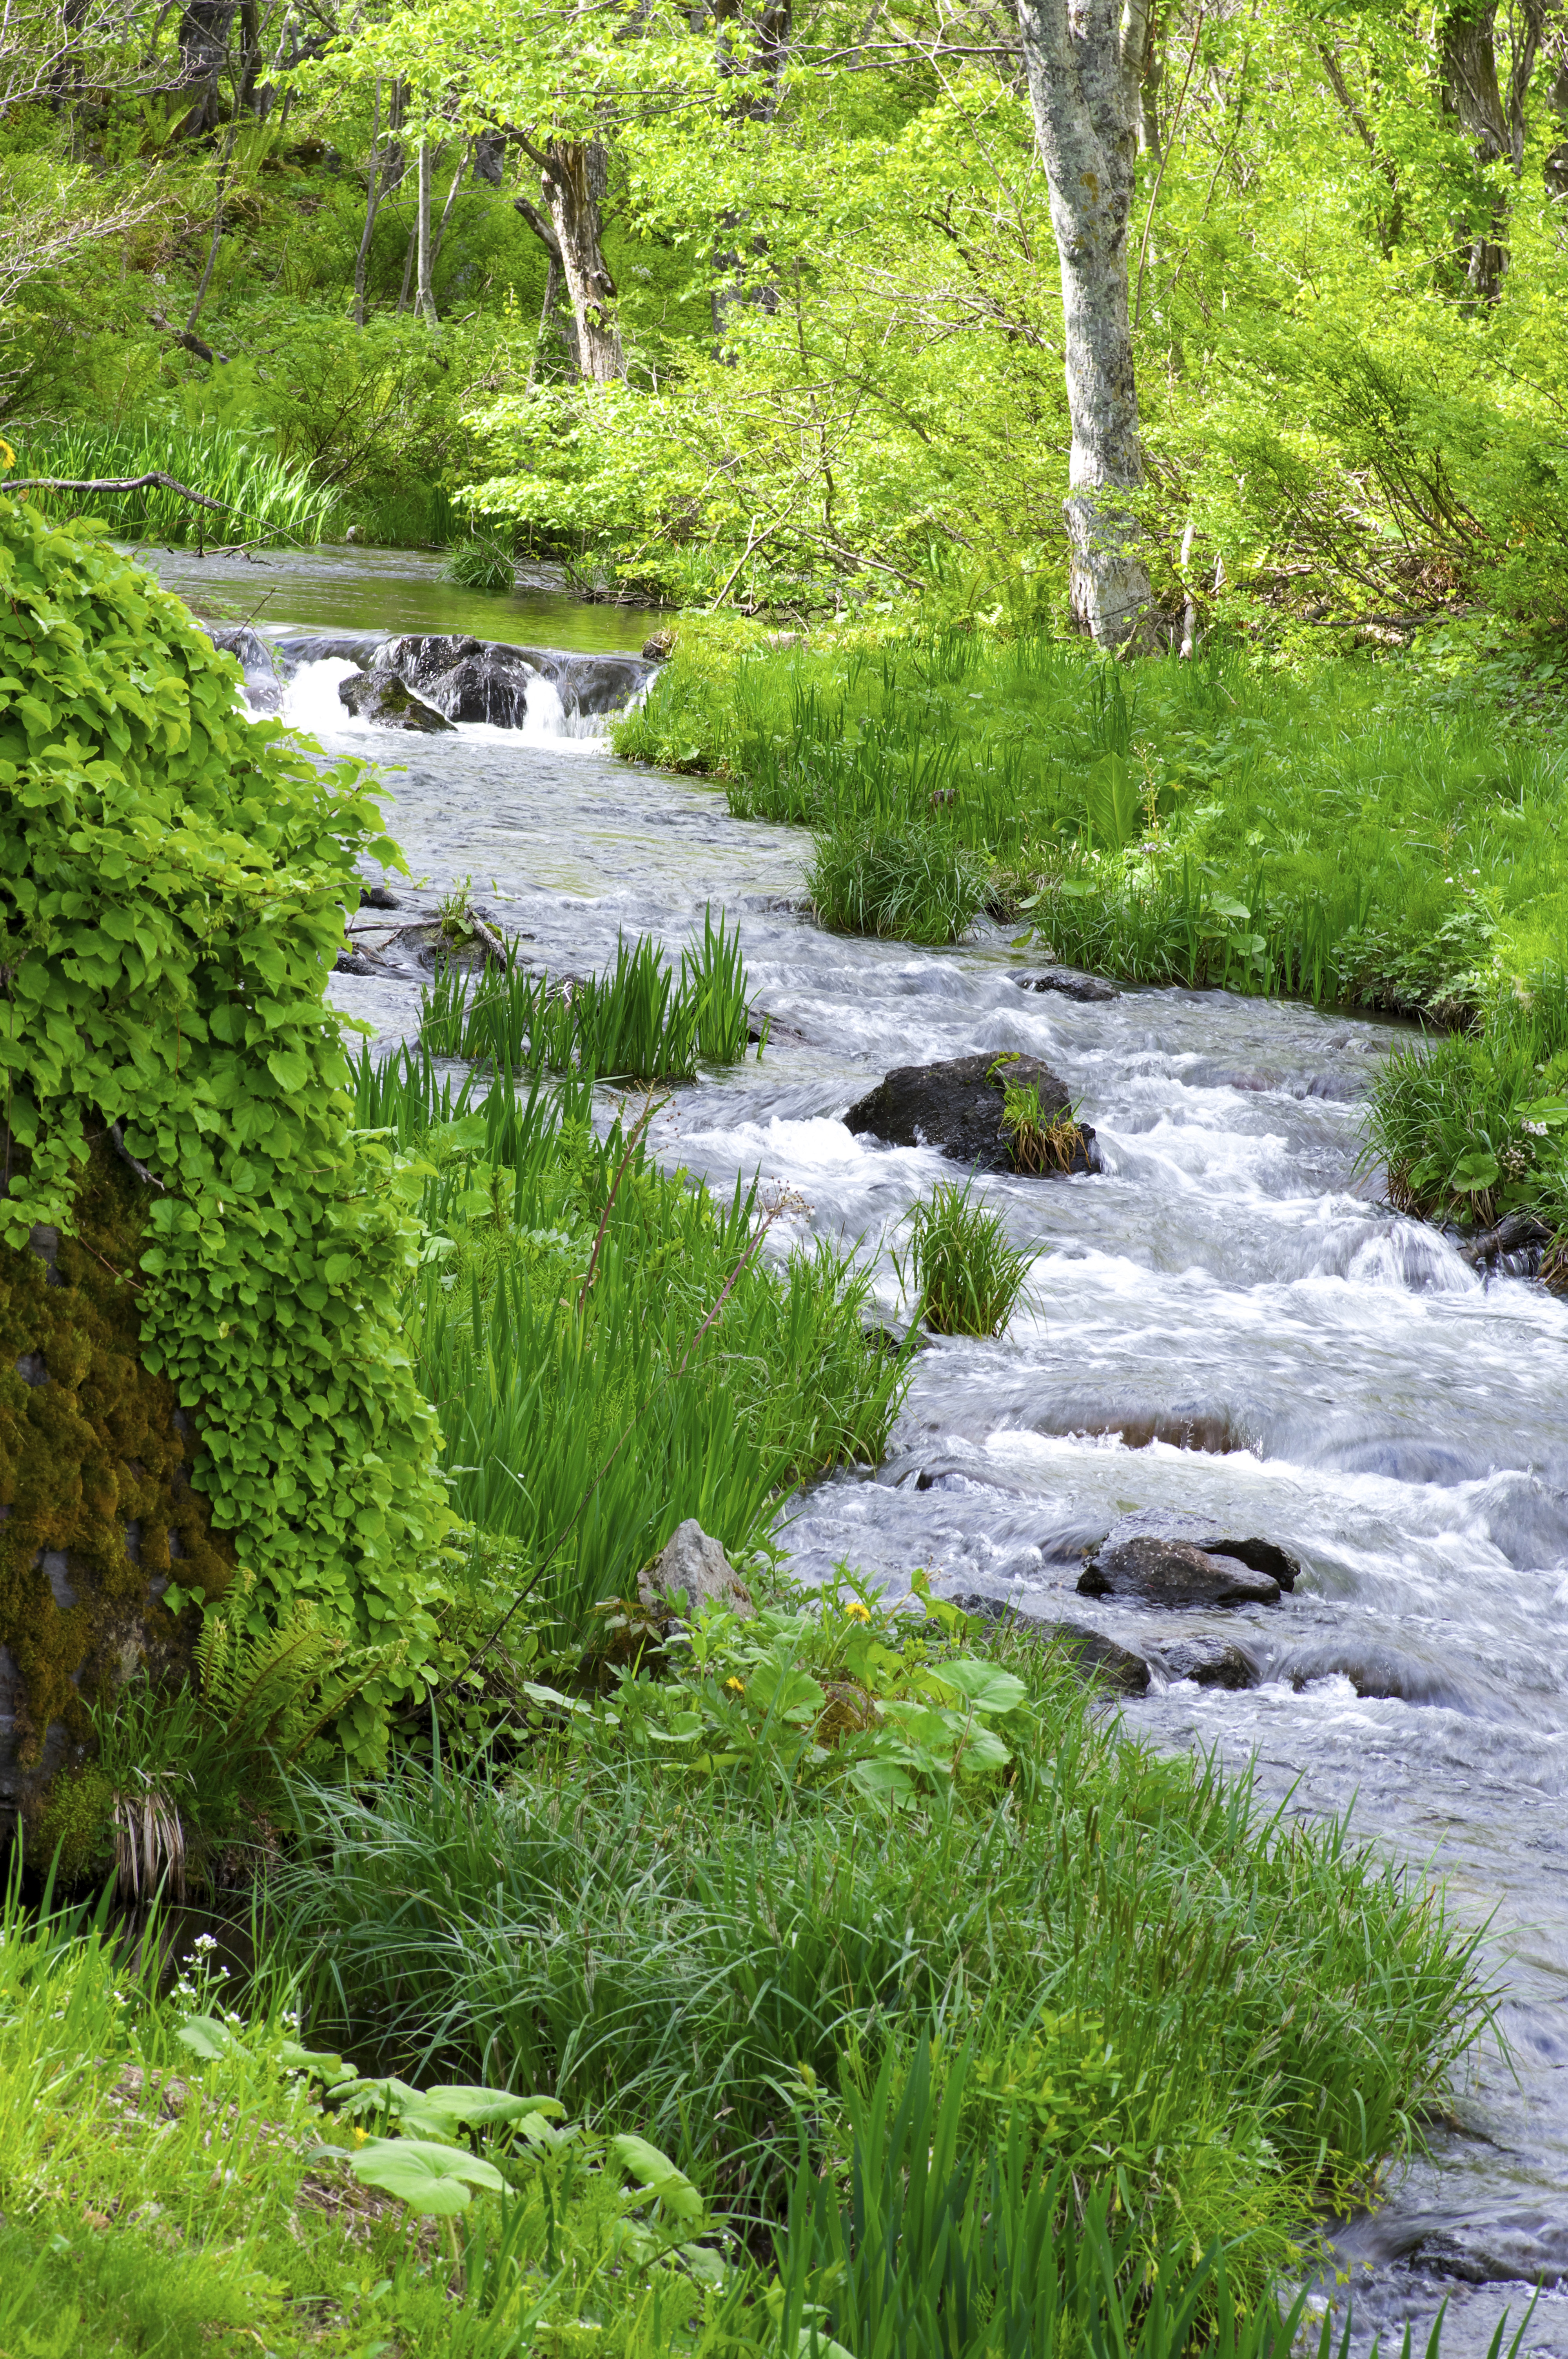
landscape, tree, water, grass, creek, wilderness, mountain, flower, river, valley, summer, pond, stream, green, flow, natural, rapid, botany, garden, japan, body of water, vegetation, torrent, woodland, water feature, ecosystem, watercourse, fukushima, tohoku, urabandai, fukushima prefecture